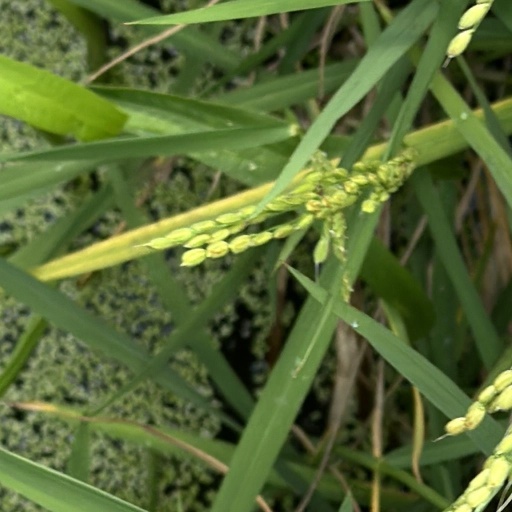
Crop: rice